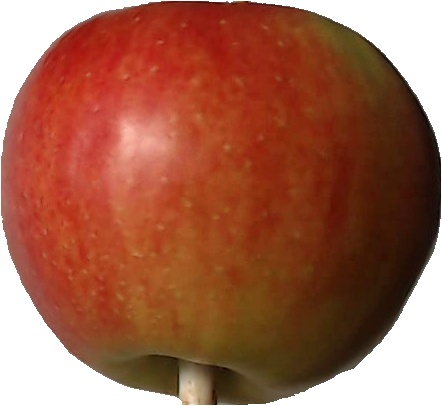
Label: apple_red_2